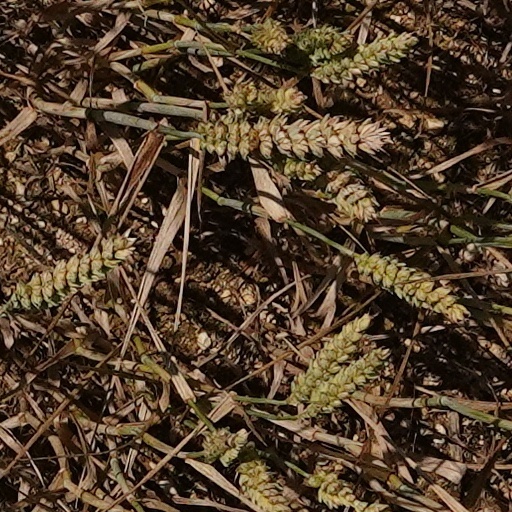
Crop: wheat